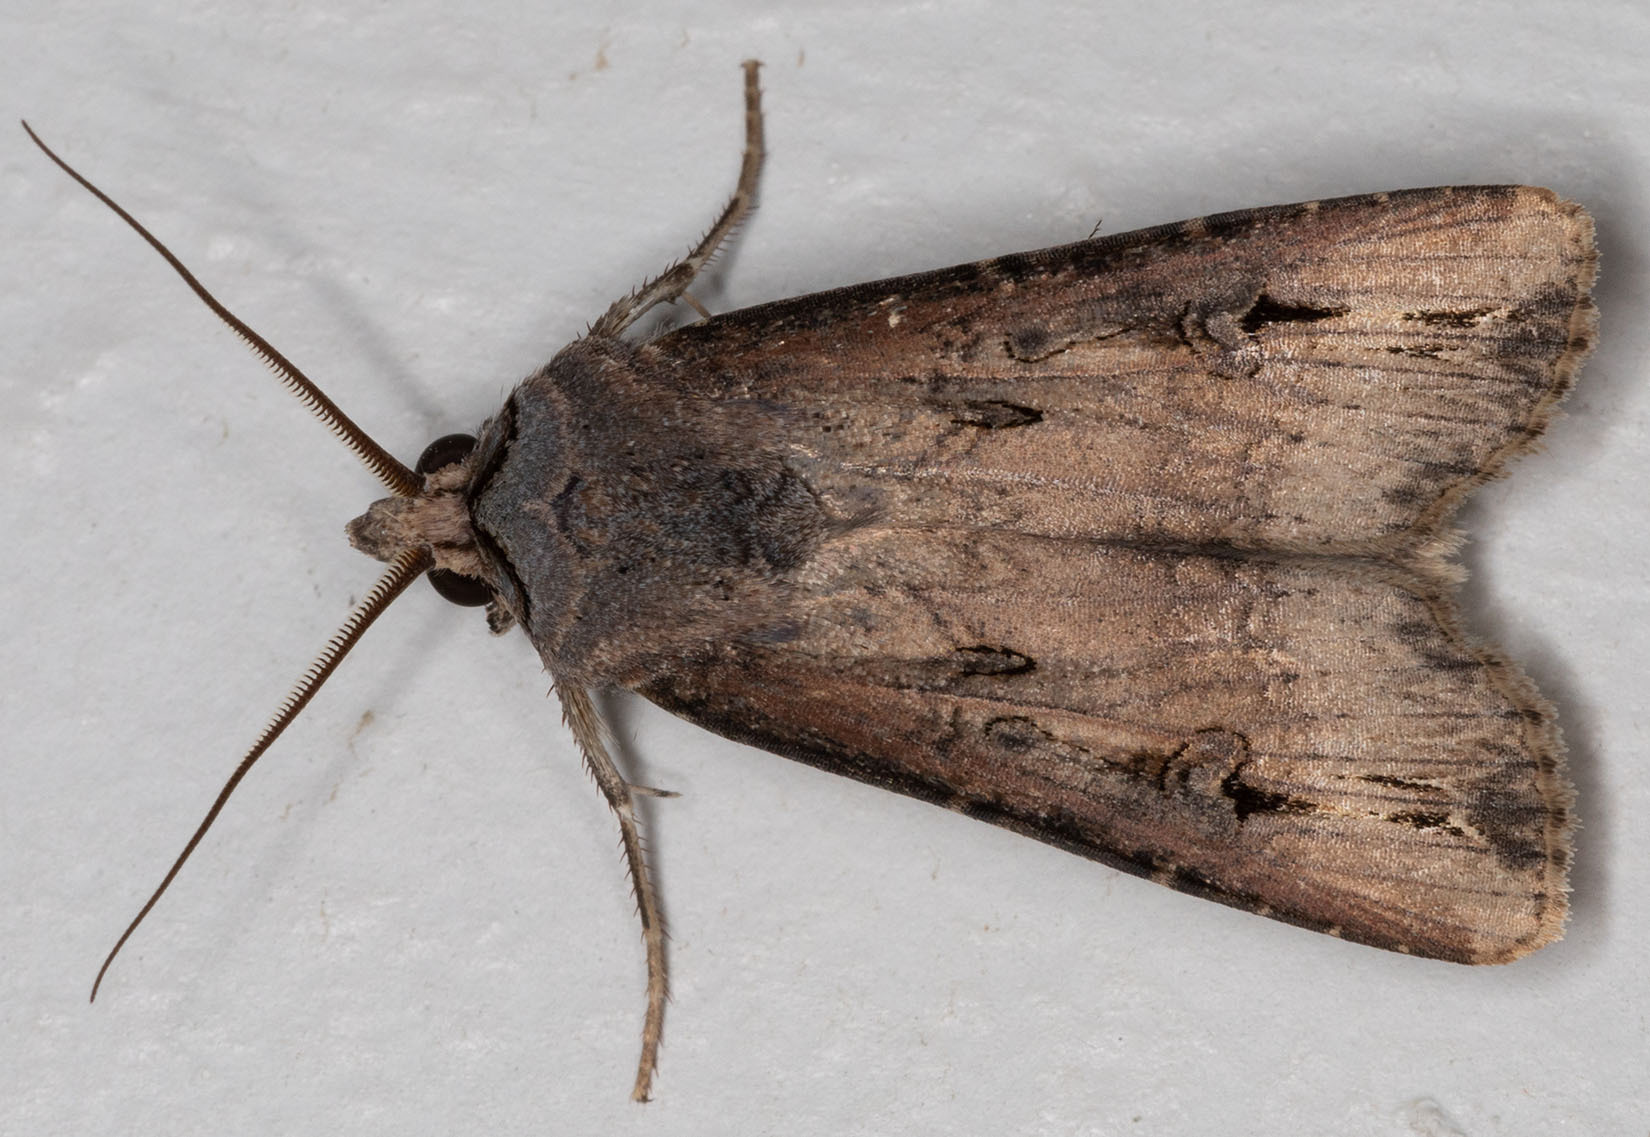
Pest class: cutworms